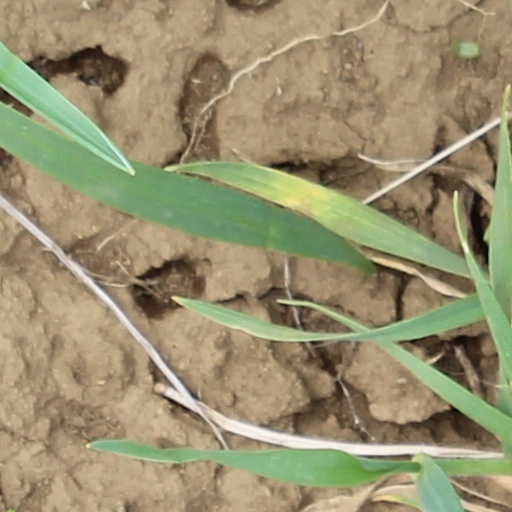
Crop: wheat